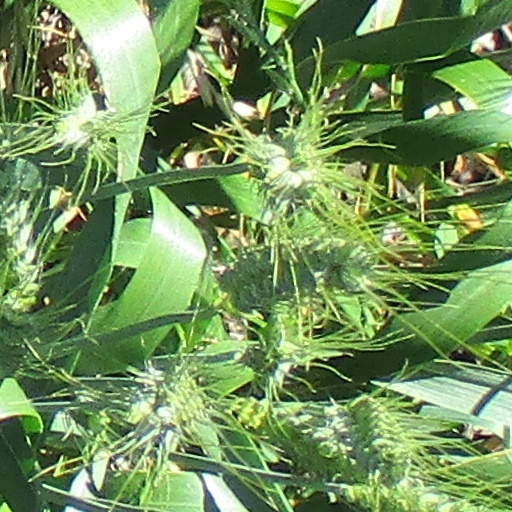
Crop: wheat